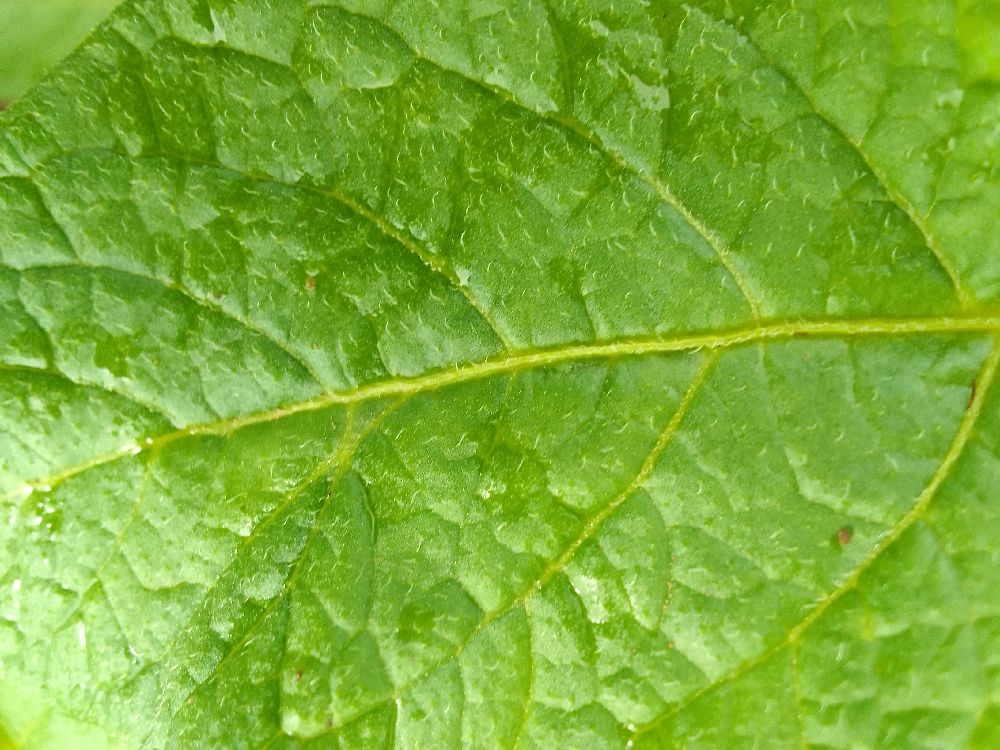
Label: Healthy